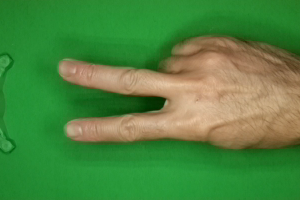
Label: scissors